History of Verona

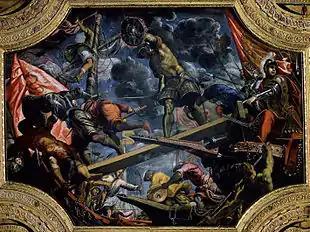
Tintoretto's painting depicting the battle on Lake Garda, following the feat of the "galeas per montes"

Odoacer, leader of the Heruli and Turcilingi, peoples who were part of the imperial army, deposed Romulus Augustulus and ended the Western Roman Empire in 476. Odoacer had no investiture but ruled de facto and left a good memory among the Veronese: he changed nothing from the previous government and as an Arian he did not oppose the Latin Christians of the Nicene-Ephesian creed; he also applied a Roman rule from the past to pacify his army, confiscating one-third of the land from the landowners and redistributing it to his soldiers; he revived agriculture and the economy, making life easier for the peasants by providing tax relief and freeing the slaves, who became serfs, formally free, though still bound to masters. Verona remained a city of primary military importance even under his rule. However, although Odoacer was able to stop the Rugii, he could do nothing against the Ostrogoths of Theodoric the Great, sent to Italy by Zeno, emperor of the East. In 488 more than 300,000 Ostrogoths set out for Italy, and Theodoric succeeded in defeating Odoacer precisely at the Battle of Verona, which took place on 30 September in the "campus minor Veronensis", an area today corresponding to the territory of San Martino Buon Albergo; Odoacer was forced to flee and take refuge in Ravenna, where he capitulated after a siege that lasted no less than four years.